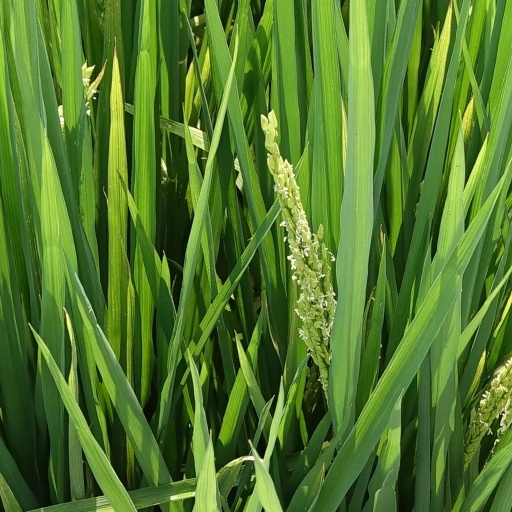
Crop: rice